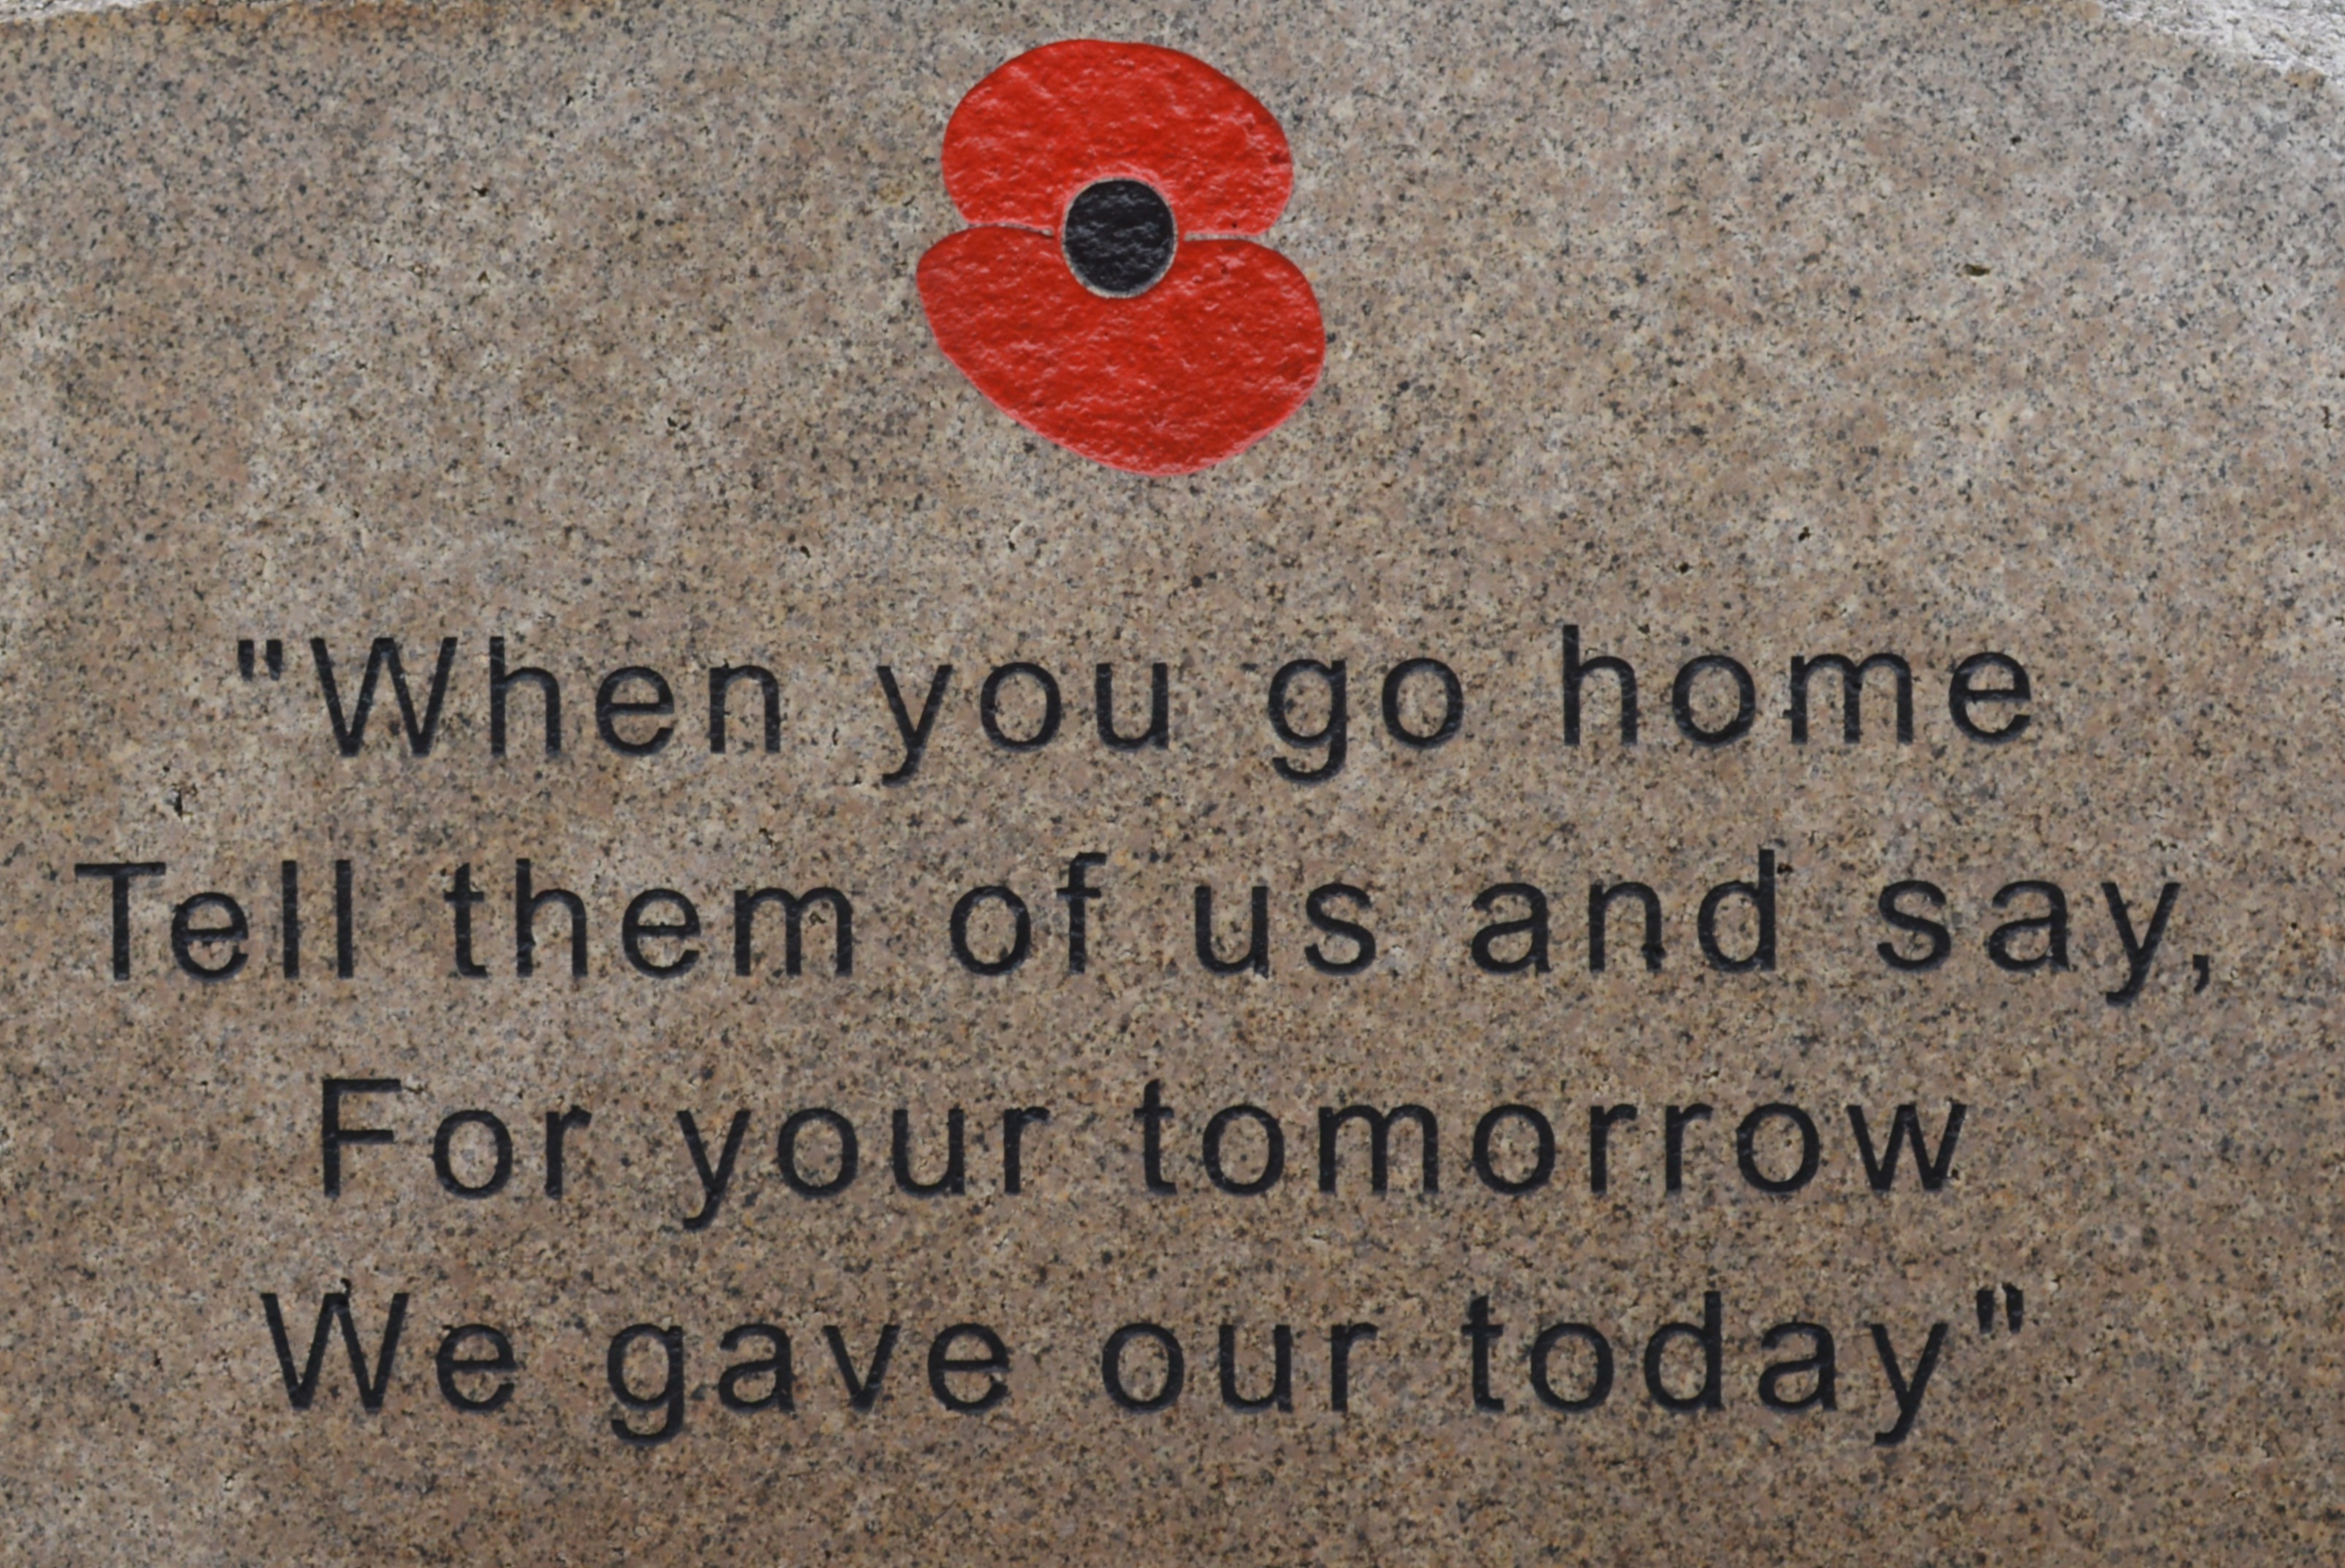
number, monument, memory, font, memorial, war, text, poppy, poem, quote, first world war, commemorative plaque, john maxwell edmonds